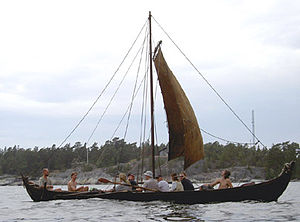
Himingläva / Historie
Himingläva på sejlads.
Himingläva er en rekonstruret vikingeskib. Det er fremstillet på basis af den største af de tre små både, som blev fundet sammen med Gokstadskibet i sandefjord i Norge.